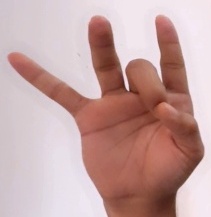
ASL sign: 8